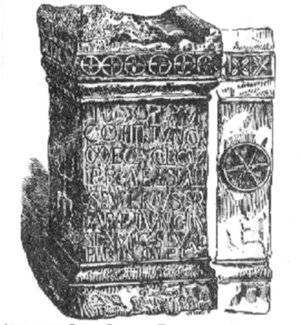
La Civitas Tungrorum ou cité des Tongres était un municipium - cellule administrative et religieuse de l'Empire romain - constitué dans la période finale sur le territoire des Germains cisrhénans. Son chef-lieu était Atuatuca Tungrorum. En 89, à la formation de la province de Germanie inférieure, elle fut fixée dans cette province, qui était auparavant incluse dans la Gaule belgique.